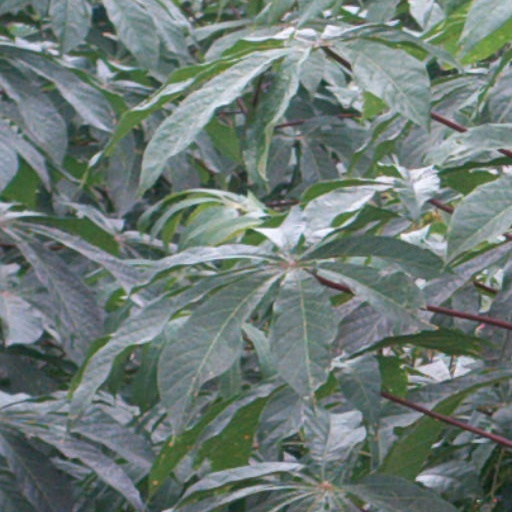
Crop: cassava